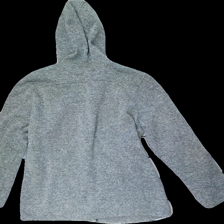
View: back
Type: Hoodie
Category: Men
Brand: Not in the list
Brand text on label: crivit
Colors: Grey
Material: 100% polyester
Pattern: Other
Cut: Regular
Size: XL
Season: All
Damage location: middle left
Damage 2 location: top center
Price range: 50-100
Recommended usage: Reuse
Description: grå melerad kofta med svart ficka fram